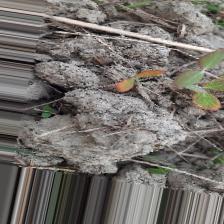
Label: Lentil Rust